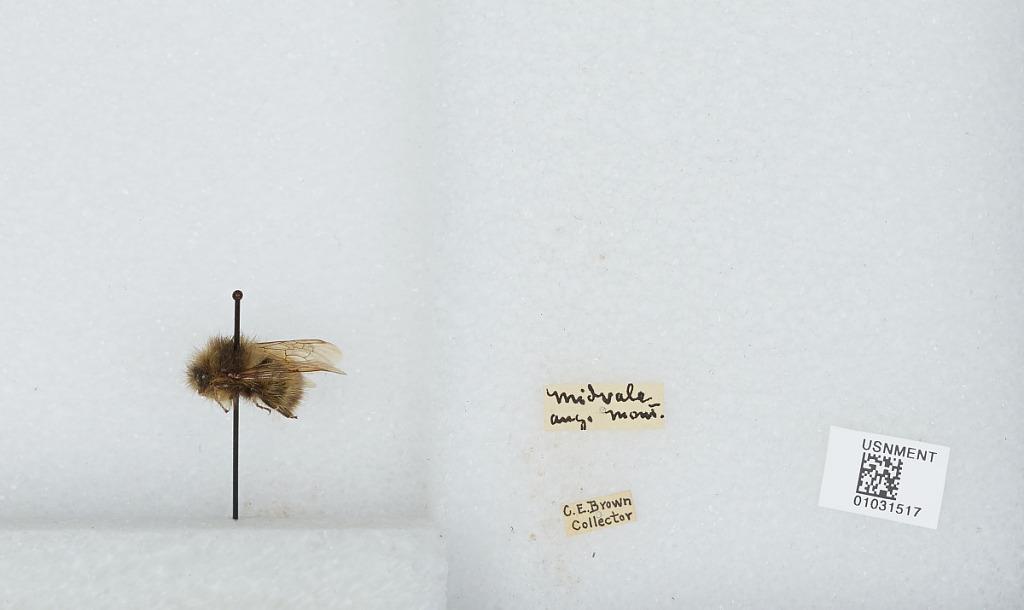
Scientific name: Bombus (Pyrobombus) mixtus Cresson
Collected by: C. Brown
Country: United States
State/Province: Montana
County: Lincoln
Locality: Midvale
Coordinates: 48.8903, -115.054